Boeing 307 Stratoliner

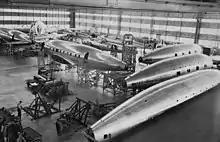
Boeing S-307 Stratoliner production line - note the early B-17s to the rear

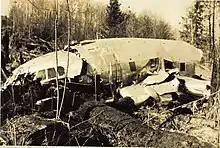
Wreck of the prototype, "NX19901"

In 1935, Pan American Airways, United Airlines, American Airlines, Eastern Air Lines and Transcontinental & Western Air (T&WA) had each signed a contract with Douglas to develop the 40 passenger DC-4 (later known as the DC-4E). Each company contributed $100,000 to development costs and agreed to not operate other aircraft with a maximum weight of for revenue service. Due to development problems and poor performance, all of the airlines dropped out of the DC-4 program and cancelled their orders, but a requirement for a large 4 engine airliner remained.